Cheryl Baker

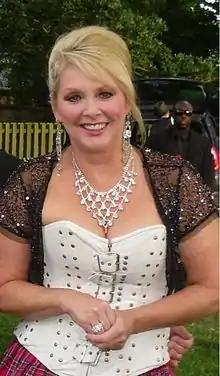
Baker in 2013

Rita Maria Stroud ("née" Crudgington; born 8 March 1954), known professionally as Cheryl Baker, is an English singer and television presenter. She was a member of pop group Bucks Fizz, which won the 1981 Eurovision Song Contest and, following legal disputes, now performs under the name the Fizz. Bucks Fizz had 20 singles reach the UK top 60 between 1981 and 1988, including three number one hits with "Making Your Mind Up" (1981), "The Land of Make Believe" (1981) and "My Camera Never Lies" (1982).